Arthur Maury

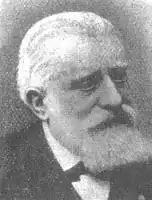

An old photo of Arthur Maury (1844-1907), one of original stamp dealers and a renowned philatelic writer